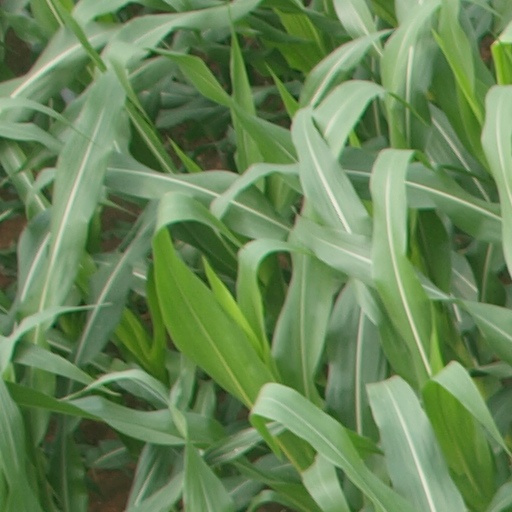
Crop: maize; corn